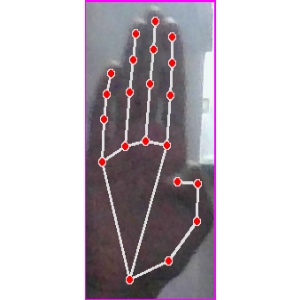
अक्षर: झ